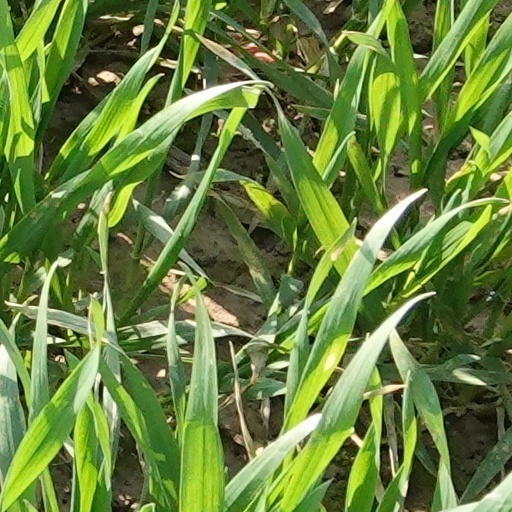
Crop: wheat